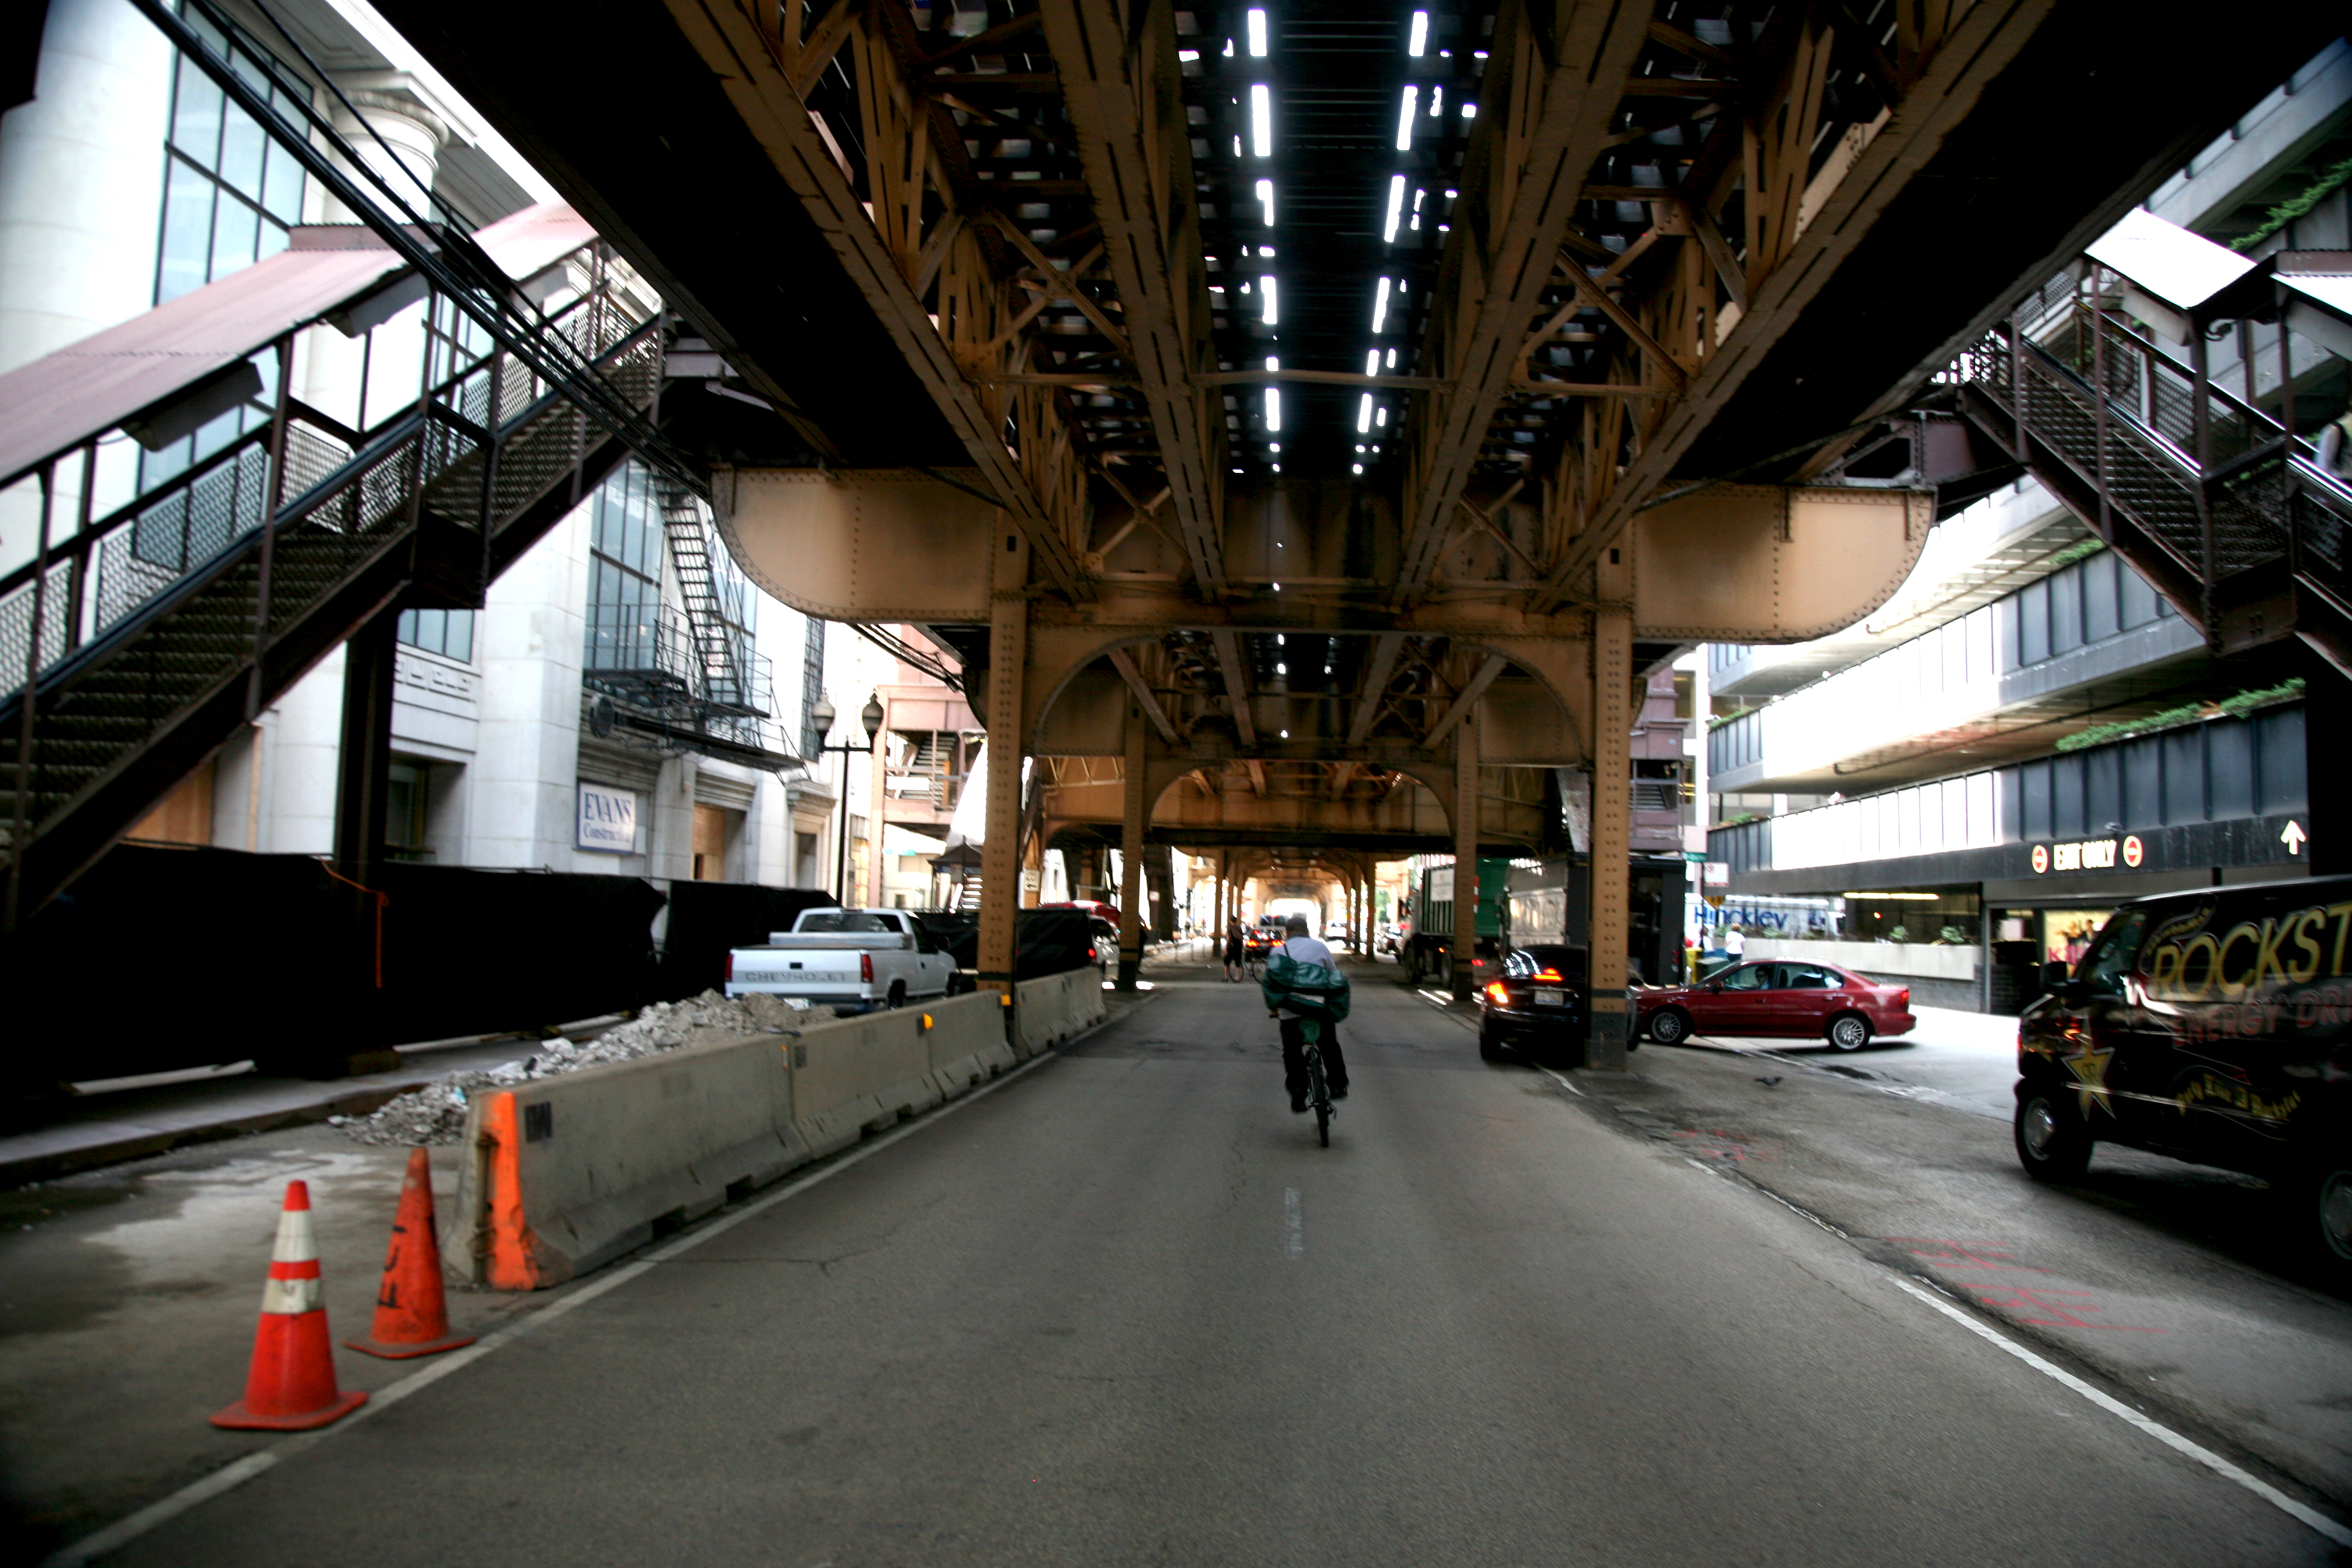
architecture, road, street, building, downtown, transport, train station, chicago, public transport, infrastructure, 5d, loop, biker, lsystem, quincystation, urban area